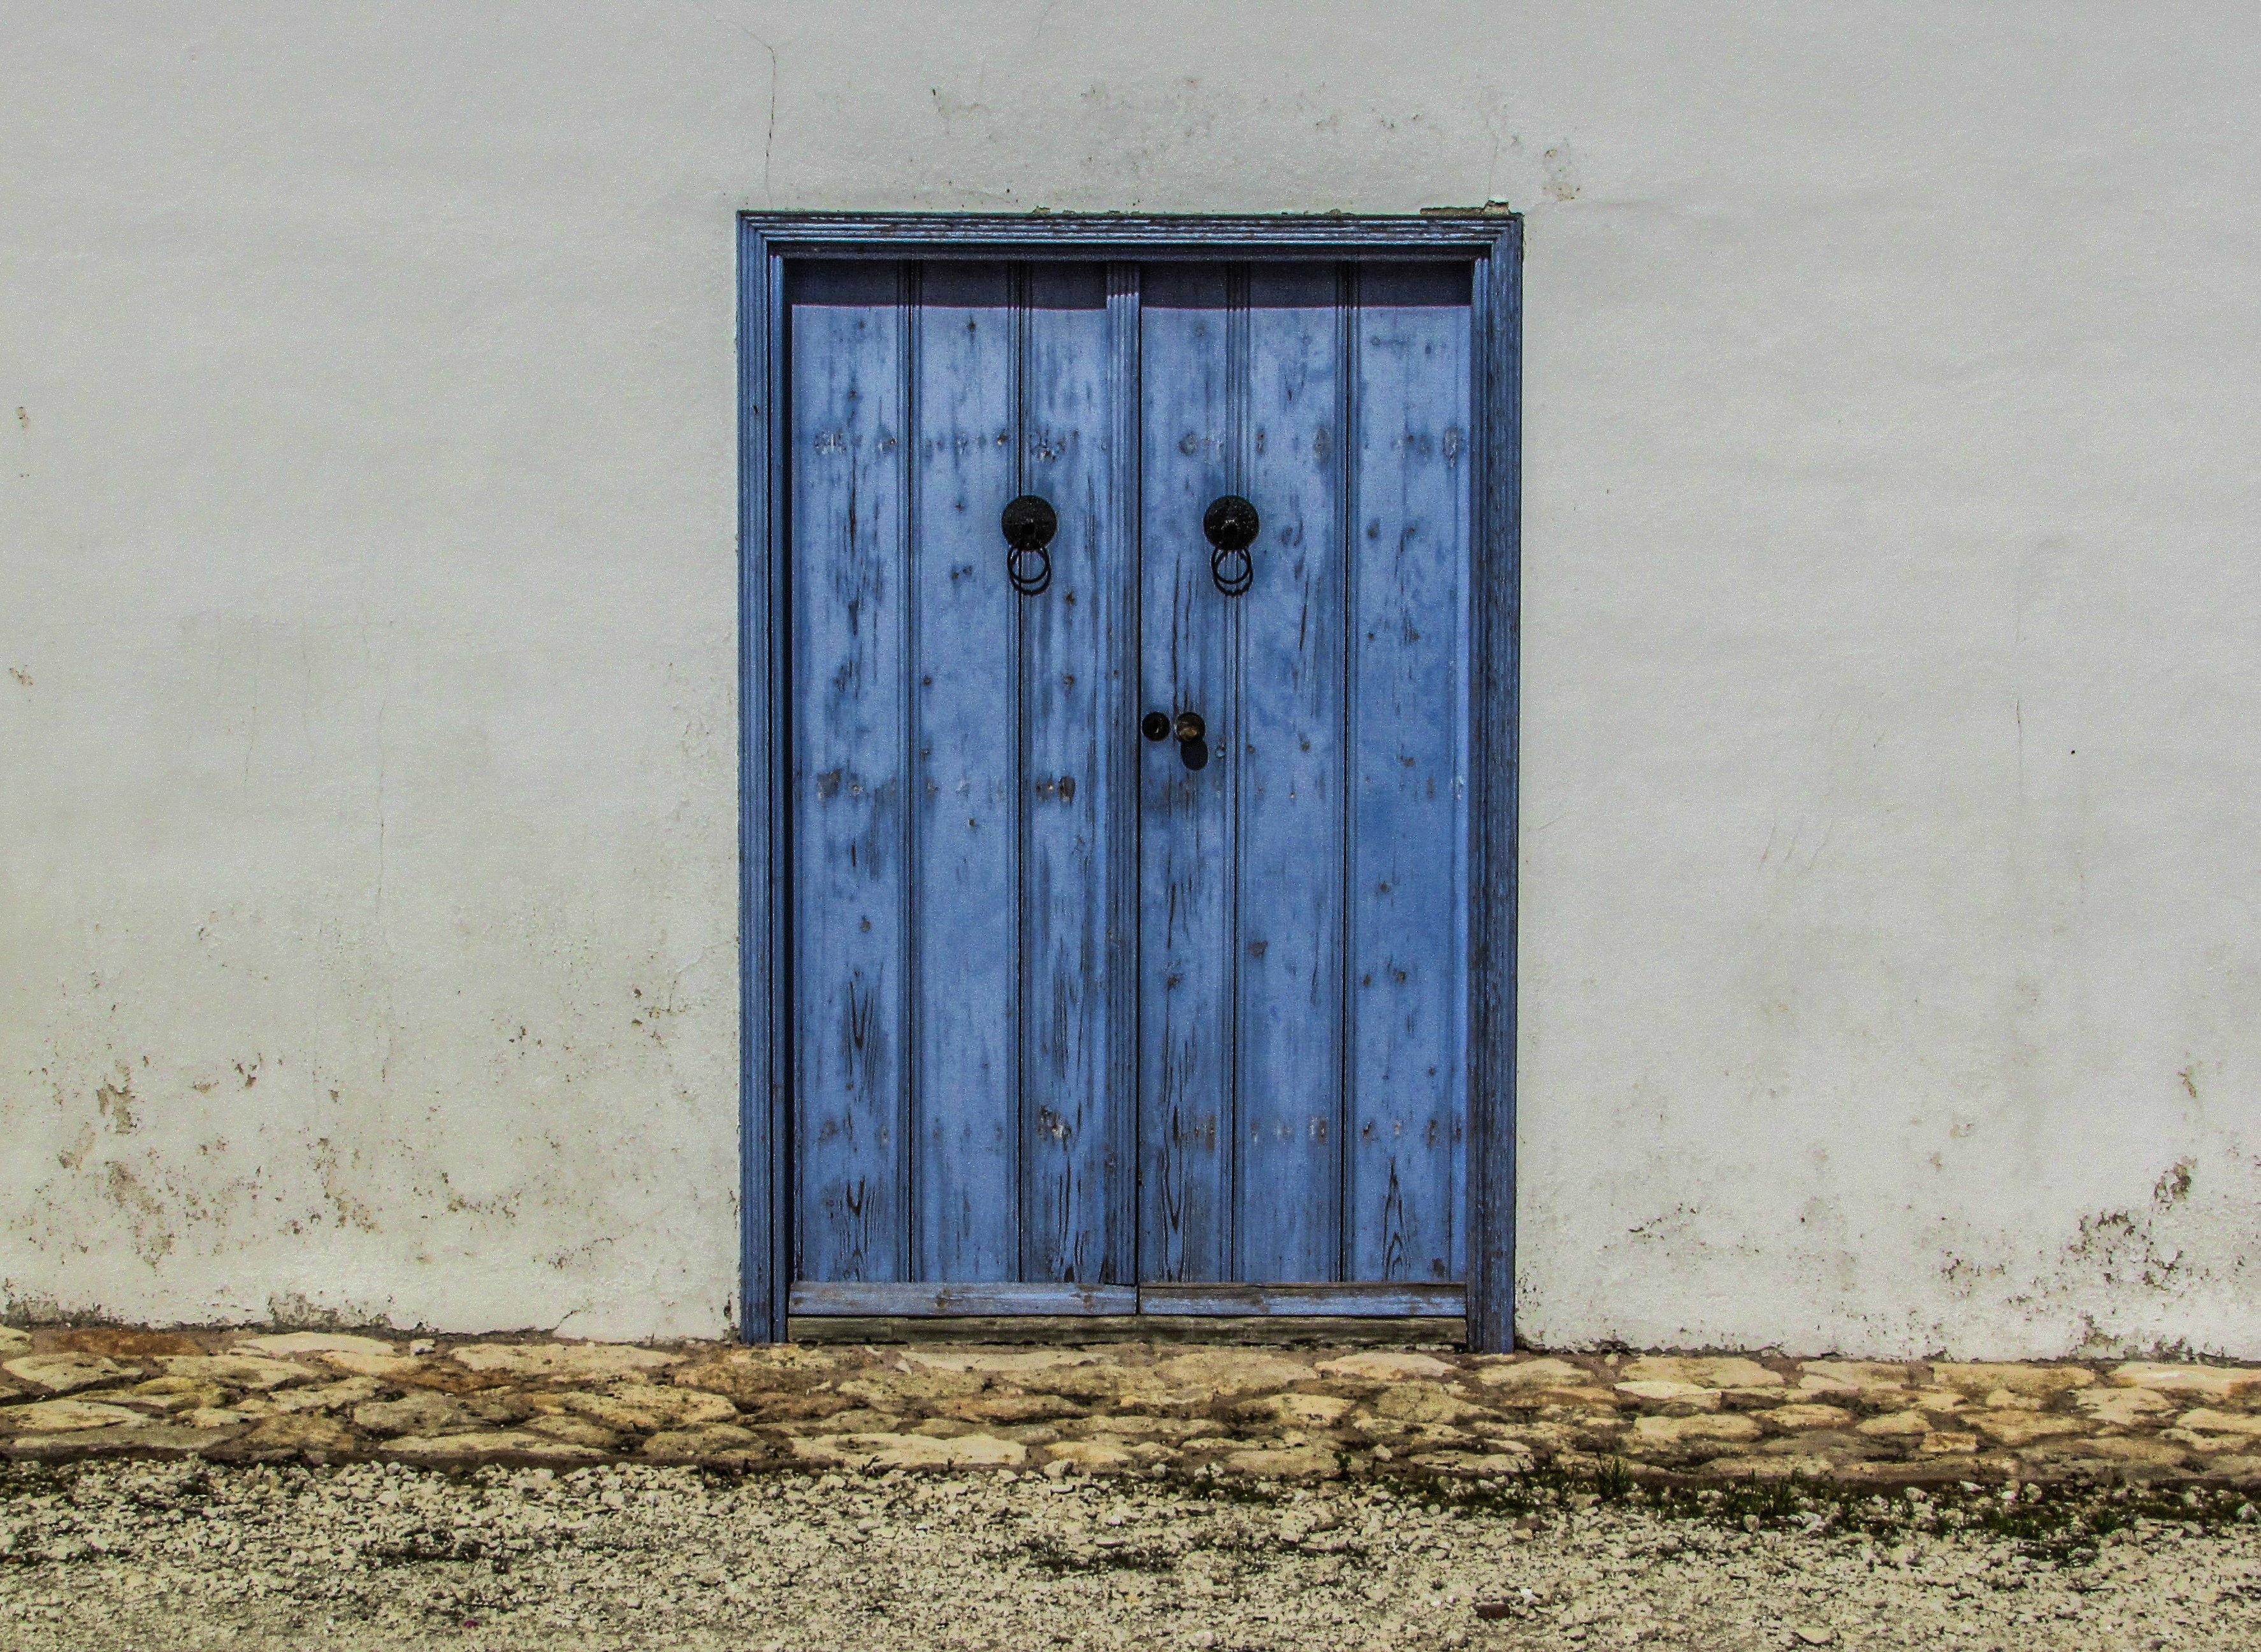
wood, window, old, wall, blue, door, wooden, traditional, cyprus, avgorou